Russell Fairbrother

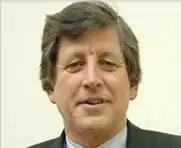

Elwin Russell Fairbrother is a lawyer and former New Zealand politician. He was a Labour Party Member of Parliament from 2002 to 2008.